Machine industry

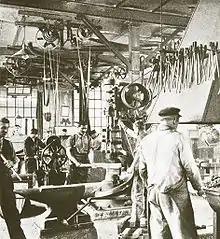
Interior of the Swiss machine factory, late 19th century

The machine industry or machinery industry is a subsector of the industry, that produces and maintains machines for consumers, the industry, and most other companies in the economy.